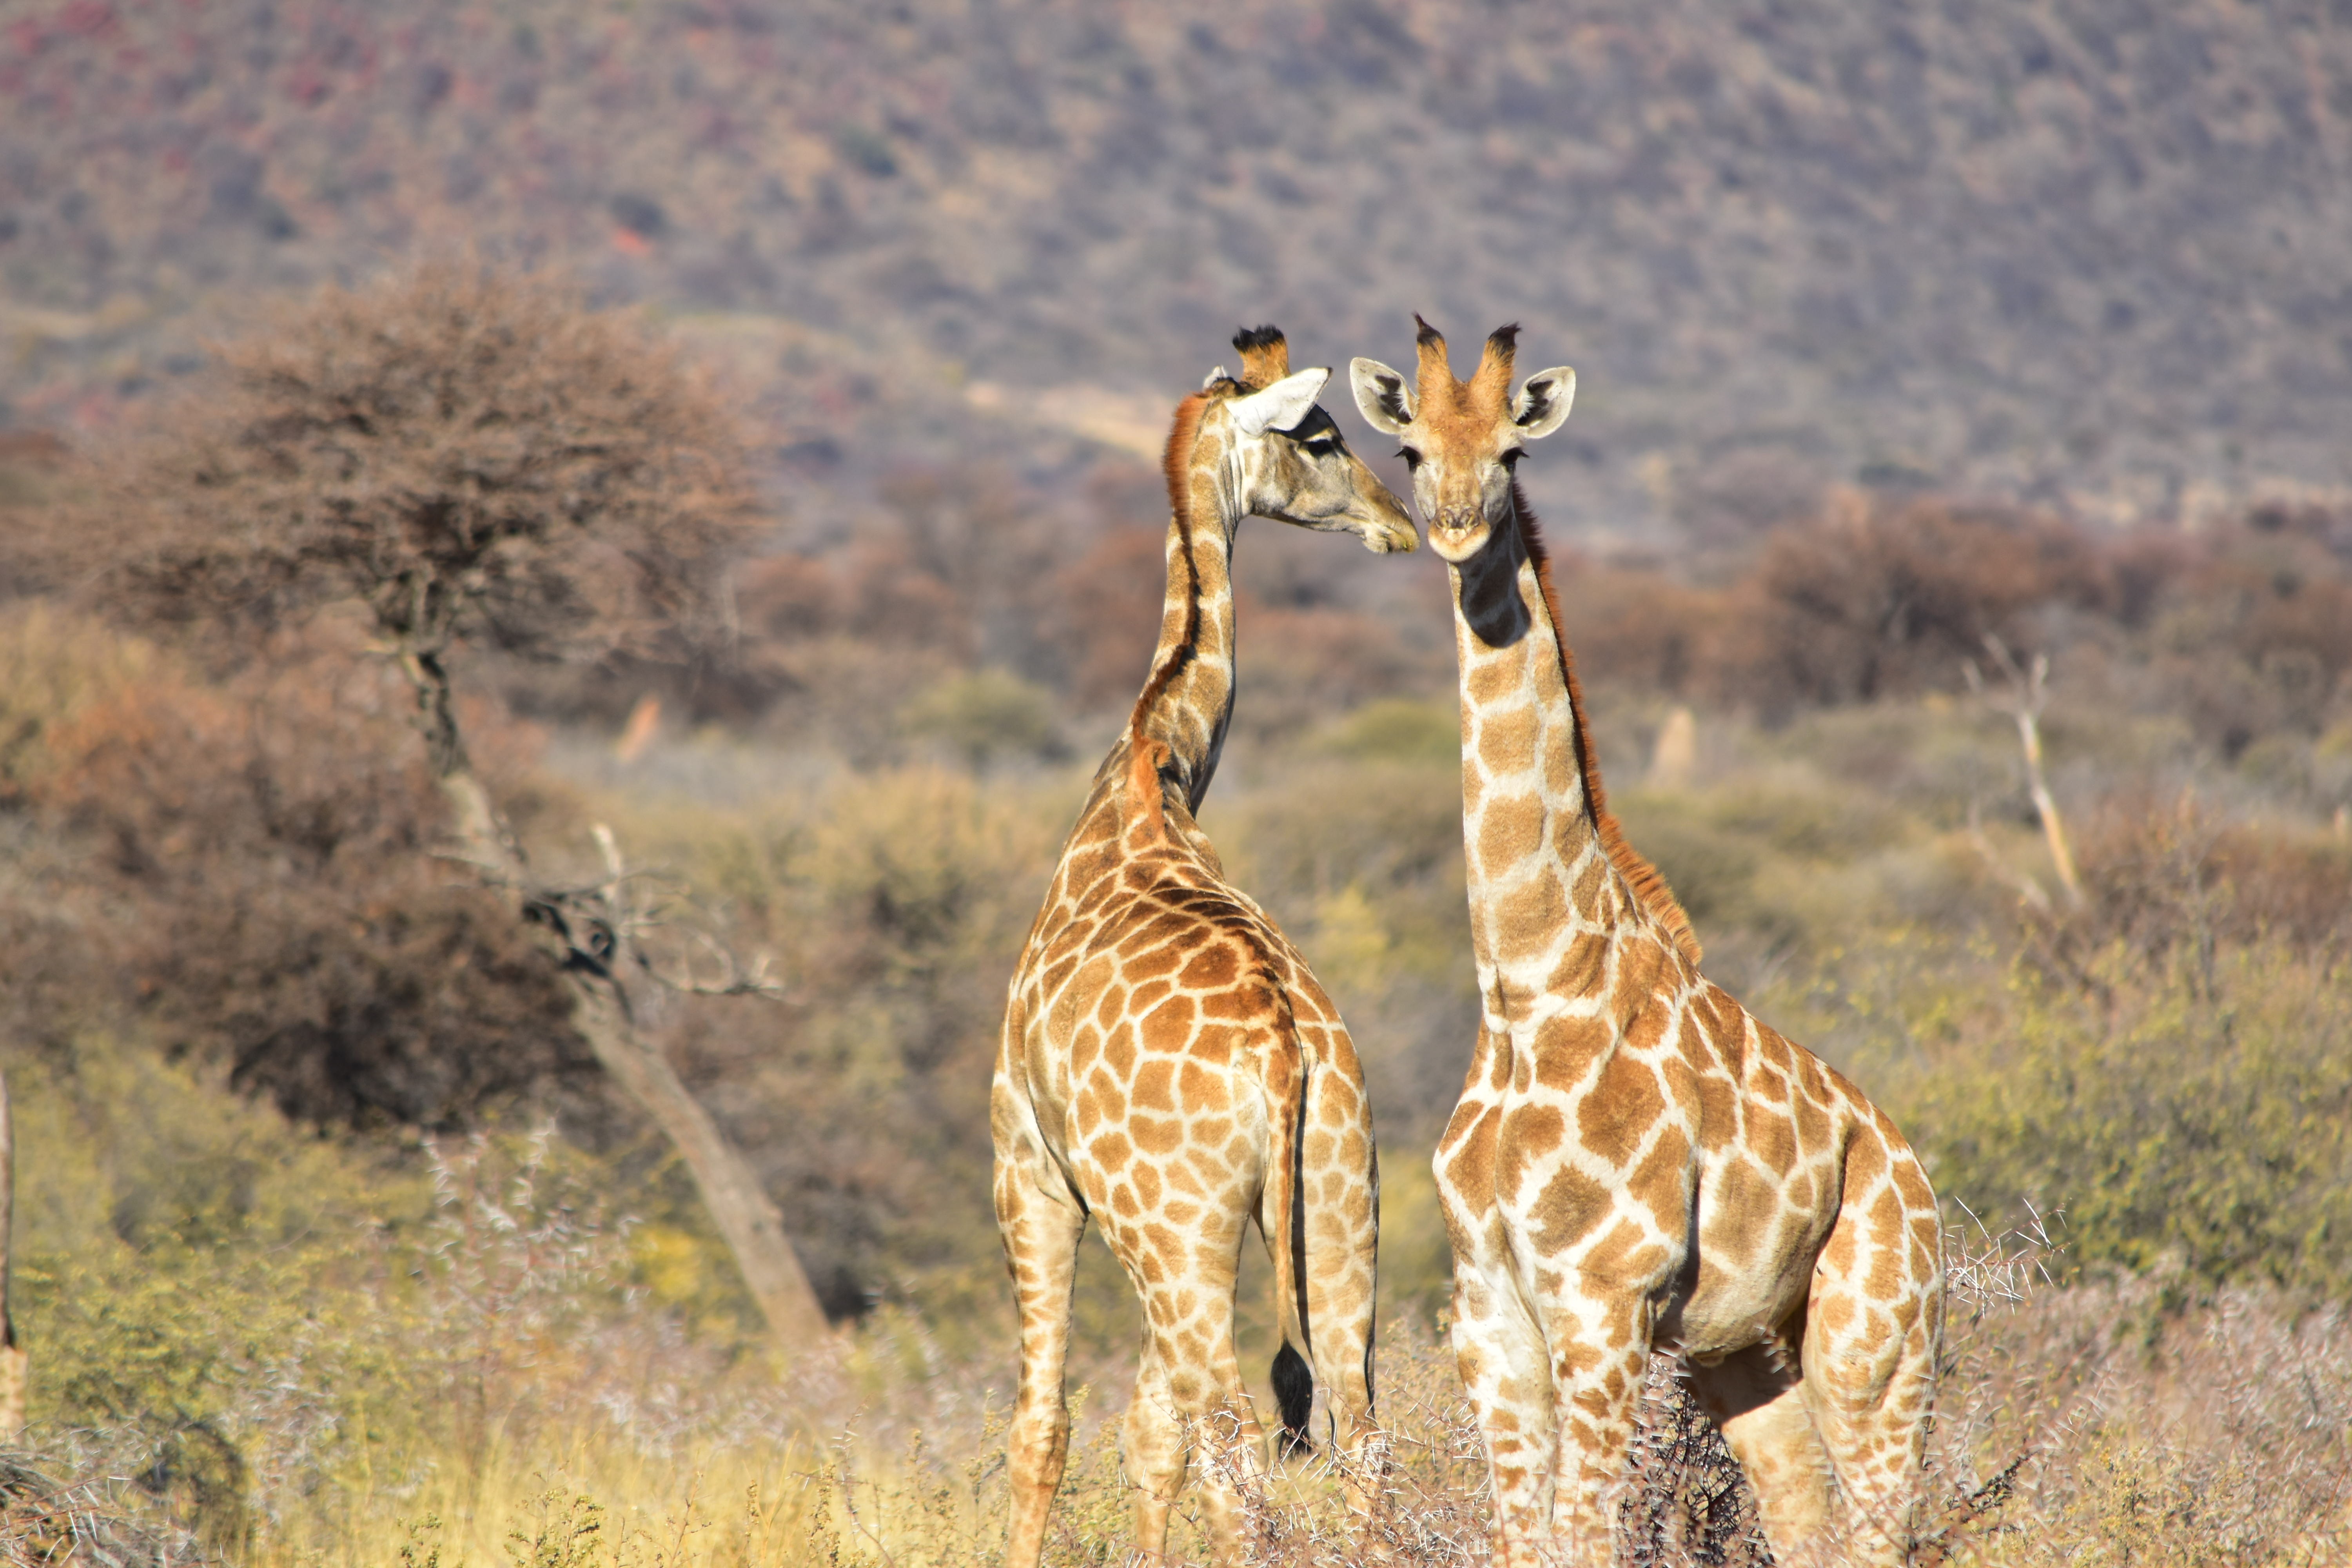
prairie, adventure, wildlife, wild, mammal, fauna, savanna, giraffe, grassland, vertebrate, african, safari, giraffidae